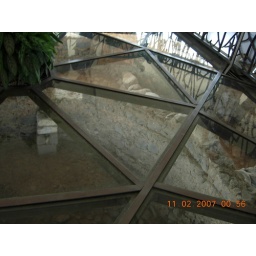
below the mirrored floor is St. Peter's house